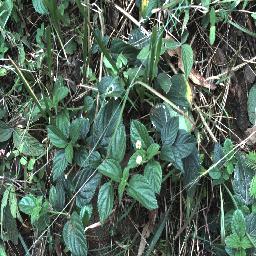
Label: lantana